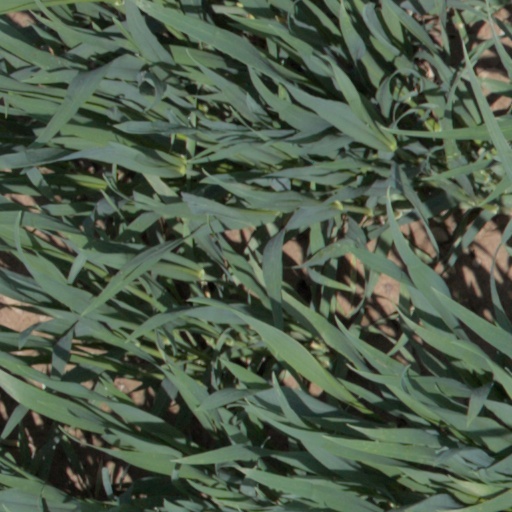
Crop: wheat